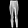
Label: Trouser